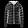
Label: Coat